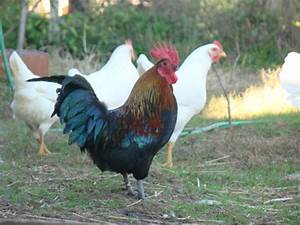
Label: chicken